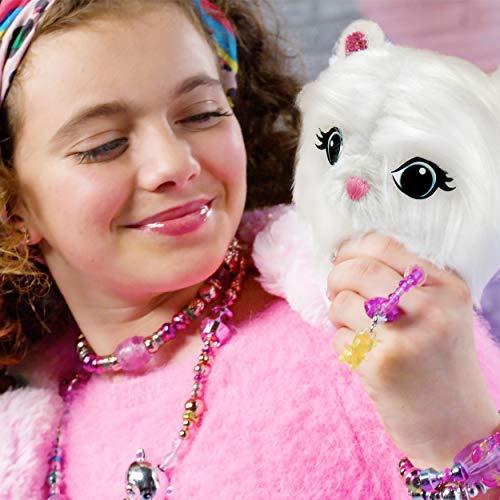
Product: Twisty Petz Cuddlez Purrella Kitty Transforming Collectible Plush for Kids Aged 4 & Up
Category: Toys & Games | Stuffed Animals & Plush Toys | Plush Figures
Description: COLLECT ALL 4: There are 4 adorable and plus Twisty Petz Cuddles to collect: Puppy, Kitty, Unicorn, and Sloth They're made of ultra-soft materials with sparkly details in a range of beautiful colors.
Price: $9.97
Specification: ProductDimensions:4.8x10x9inches|ItemWeight:9.1ounces|ShippingWeight:10.6ounces(Viewshippingratesandpolicies)|ASIN:B07PZF8SJZ|Itemmodelnumber:6054693|Manufacturerrecommendedage:4-6years